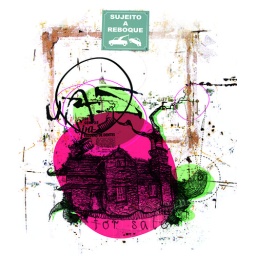
A turtle with a home on it's back yet feeling homeless, i guess we are in a crisis after all.